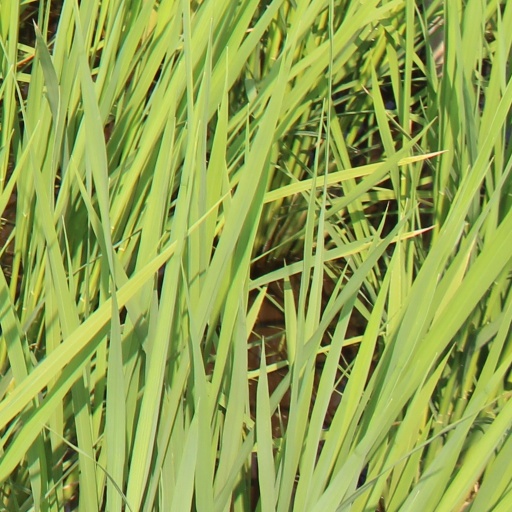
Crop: rice